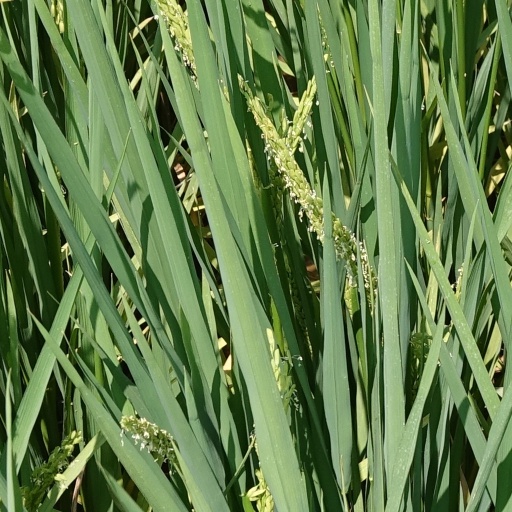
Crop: rice